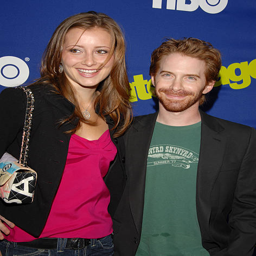
actors during los angeles premiere - arrivals .